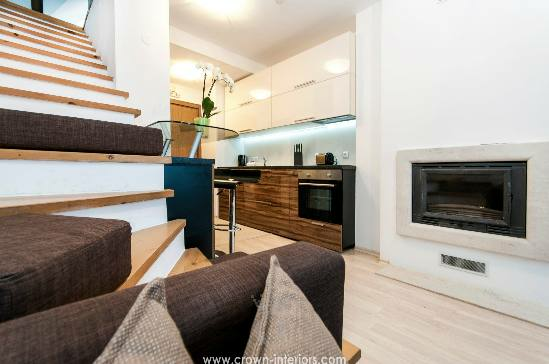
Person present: No